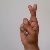
The image shows a hand gesture representing the letter 'R' in Indian Sign Language.